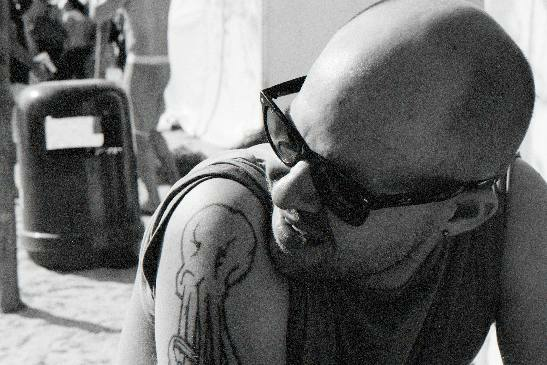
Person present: Yes